Inna Shevchenko

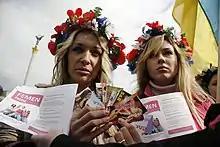
Shevchenko (left) and Alexandra Shevchenko prepare for the 2010 Kyiv campaign

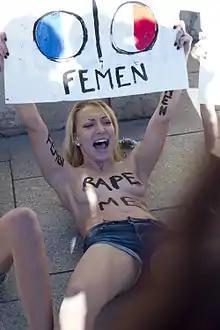
Inna Shevchenko on 15 October 2012 during a protest in Kyiv

Shevchenko made contact with two leading FEMEN activists Anna Hutsol and Alexandra Shevchenko (no relation) through the social networking site vKontakte and joined FEMEN early in 2009. Anna Hutsol had formed FEMEN in Kyiv on 10 April 2008, with two friends, Alexandra Shevchenko and Oksana Shachko, from her hometown of Khmelnytskyi; they initially protested on issues affecting woman students, but rapidly moved to demonstrating against the sexual exploitation of Ukrainian women. Inna Shevchenko first demonstrated with FEMEN on 23 May 2009 in Kyiv, against prostitution and under the banner, "Ukraine is not a Brothel", in collaboration with DJ Hell. Late in August 2009, Oksana Shachko became the first member of the group to bare her breasts during a protest; but not until 2010 did this become the usual tactic in FEMEN demonstrations, justified on the grounds that without the media attention generated by topless protests their message would not be heard. In debates within FEMEN over the ethics of topless protest, Inna Shevchenko at first opposed the tactic, then was persuaded of its validity. She was fired from her job in the Kyiv Mayor's press office after her arrest for taking part in a protest against the absence of women in Prime Minister Mykola Azarov's cabinet in December 2010.